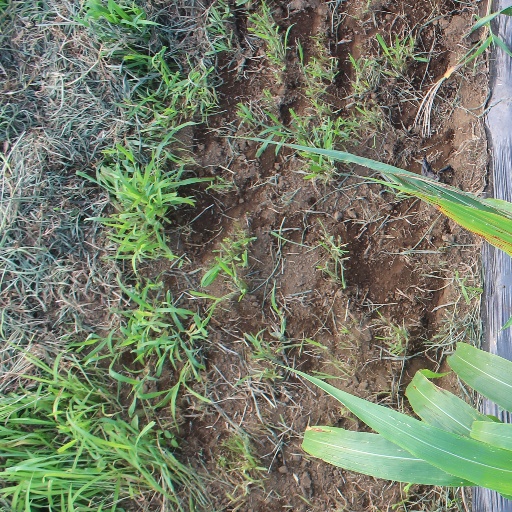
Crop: sorghum